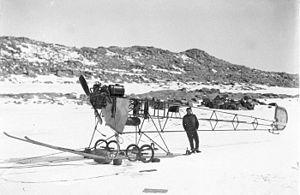
Le « traîneau à traction aérienne », surnommé le « tracteur des neiges » ou l'« avion de Mawson », est un aéroplane modifié emporté lors de l'expédition antarctique australasienne de Douglas Mawson. Il est le premier avion à être utilisé en Antarctique. Le chef de l'expédition, Douglas Mawson, prévoit d'utiliser ce Vickers R.E.P. Type Monoplane comme outil pour la reconnaissance et les opérations de recherche et sauvetage, tout en aidant à la promotion de son expédition.
L'expédition antarctique australasienne, dit expédition Aurora ou expédition Mawson, est une expédition australasienne — principalement australienne — en Antarctique. Elle fut menée entre 1911 et 1914 par Douglas Mawson dans le cadre de l'exploration et de la cartographie d'une partie quasiment inexplorée de la côte de l'Antarctique située au sud de l'Australie, entre le cap Adare et le mont Gauss.